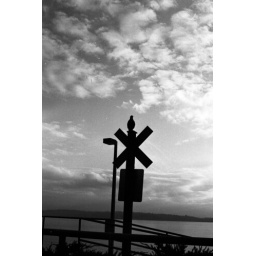
Bird on a railroad sign in Whiterock, BC